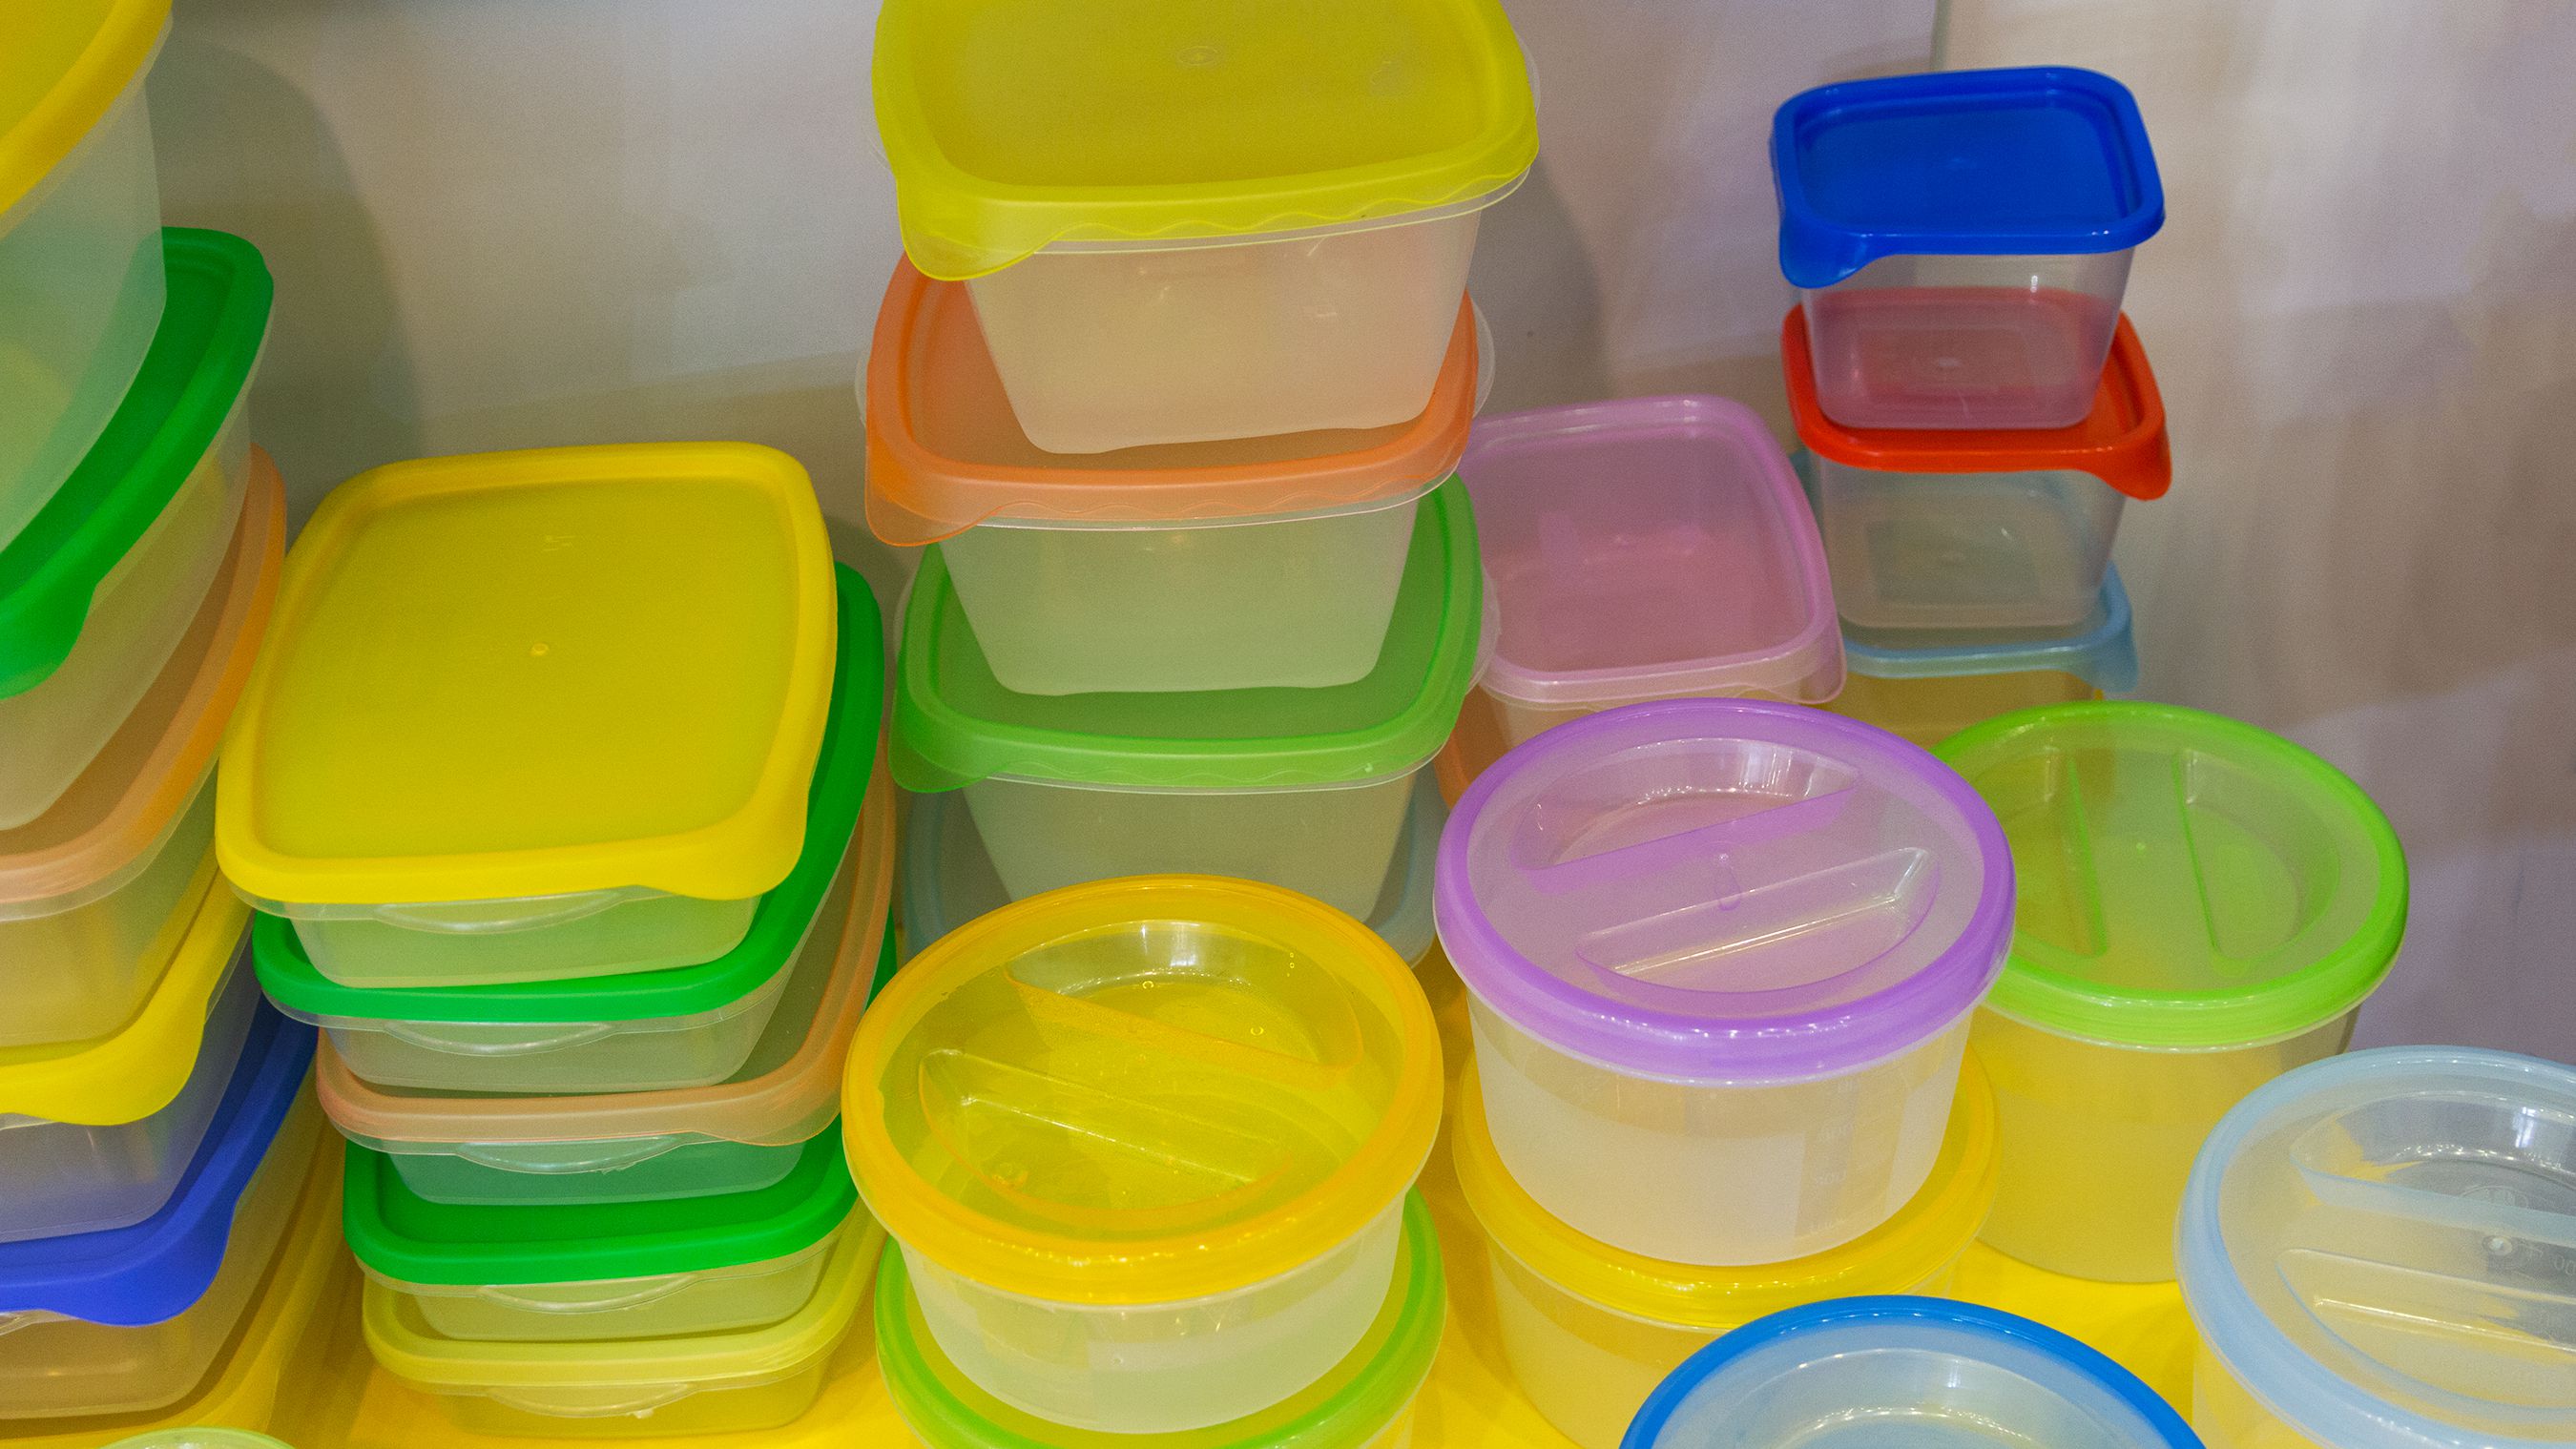
Label: plastic